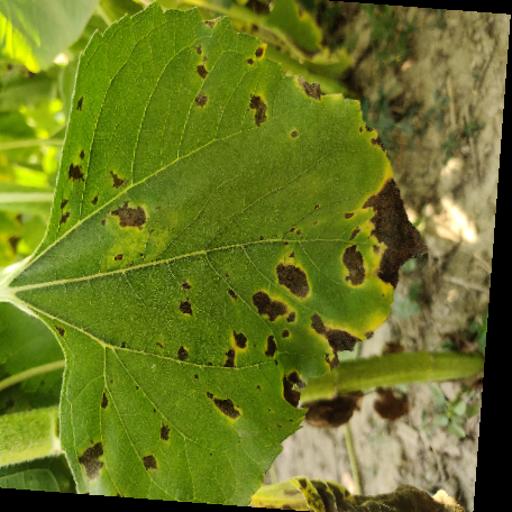
Label: Leaf_scars